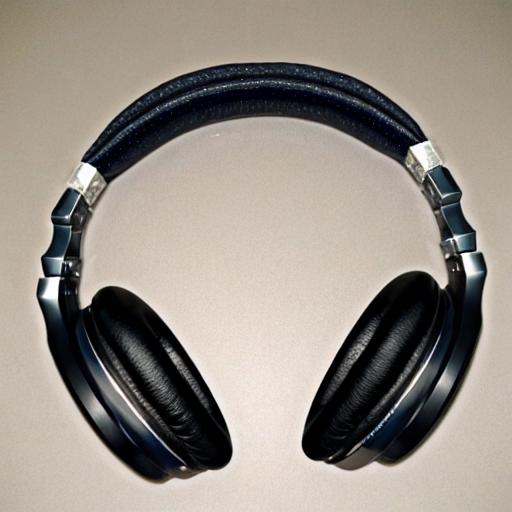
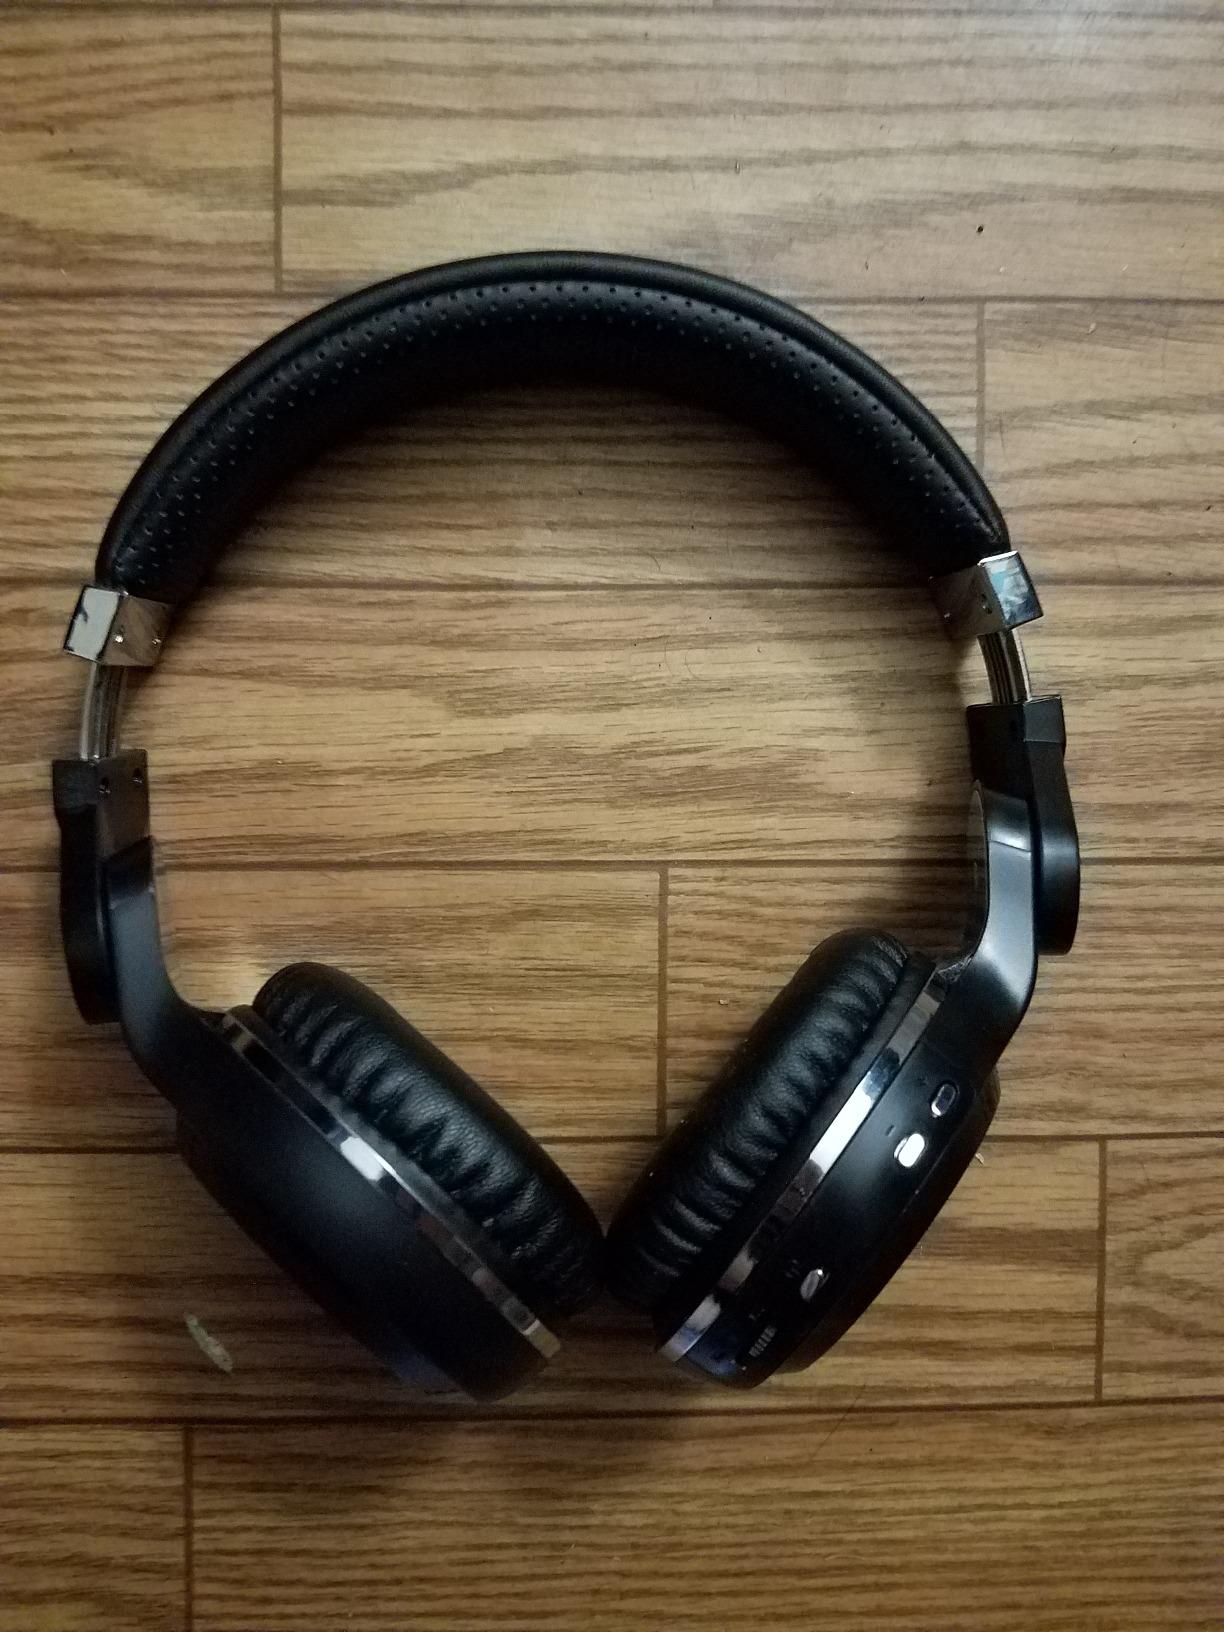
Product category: headphones
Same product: no